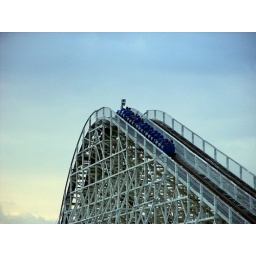
All kids in front car on the Rebel Yell hill